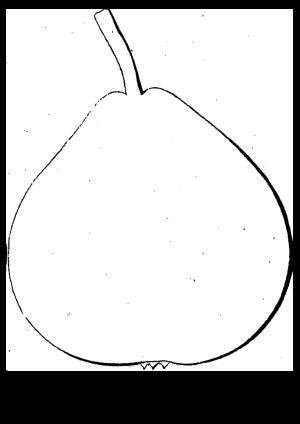
La Beurré de Ramegnies est une variété de poire.